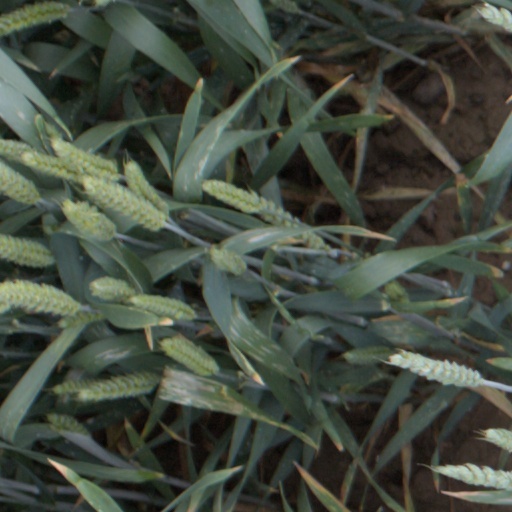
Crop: wheat